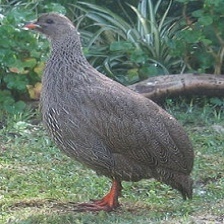
Species: BLACK FRANCOLIN
Scientific name: FRANCOLINUS FRANCOLINUS
ImageNet parent category: partridge